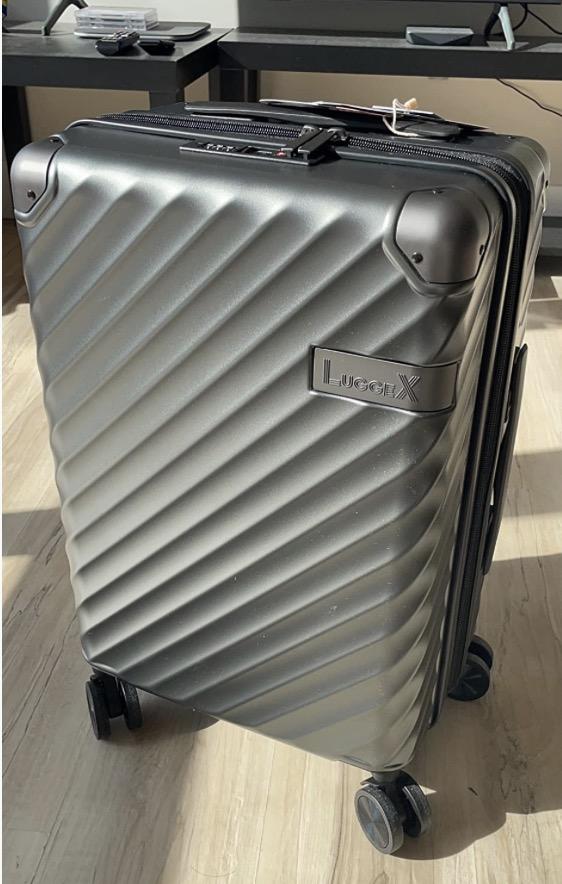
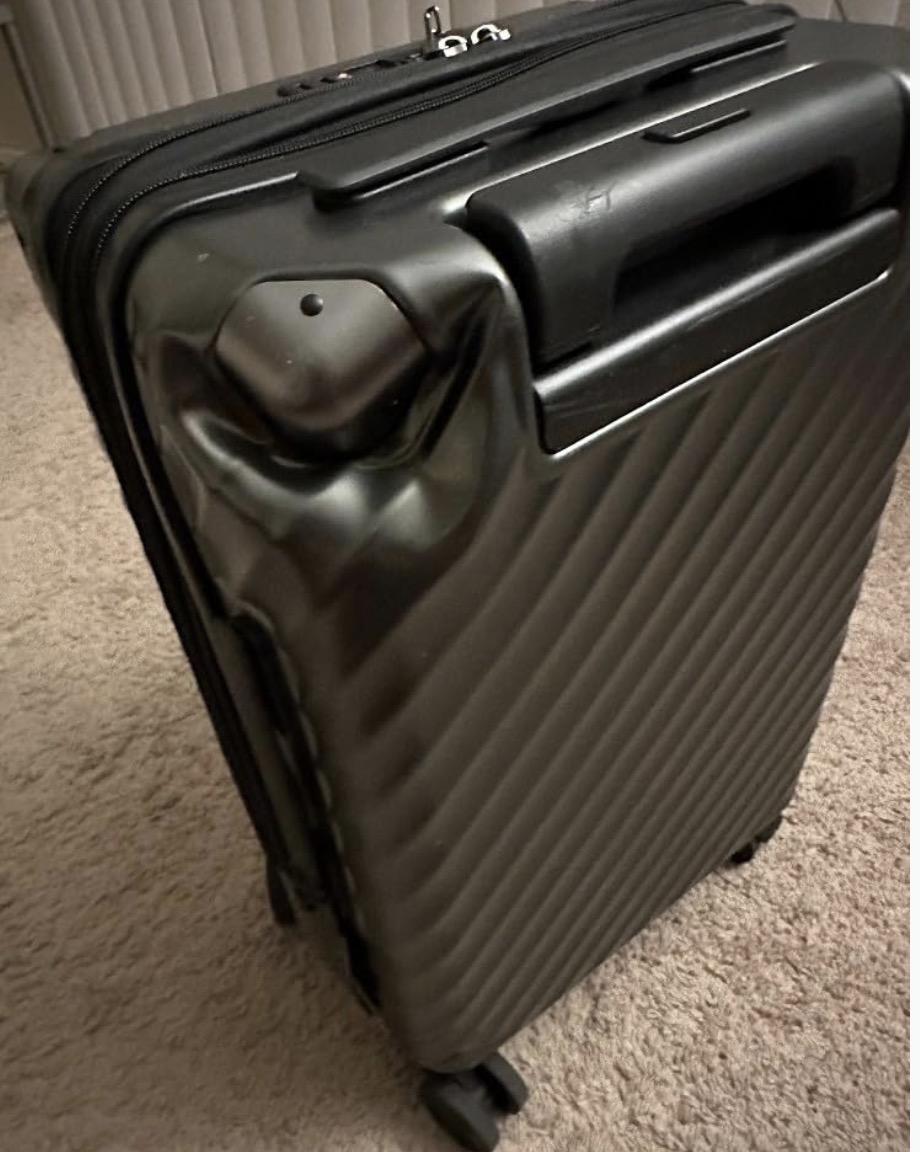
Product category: misc
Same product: yes